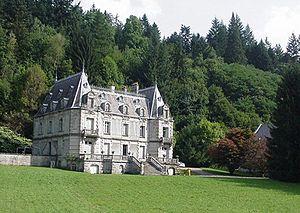
Le château de Semouse est un château privé situé sur la commune de Xertigny dans le sud du département des Vosges en région Lorraine.
Plombières-les-Bains est une commune française située dans le département des Vosges, en région Grand Est. Elle fait partie de la région historique et culturelle de Lorraine.